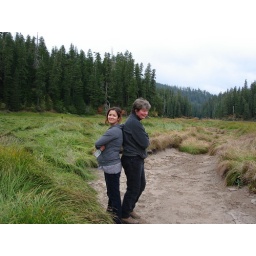
Cassandra &amp;amp; Janis in the dry lake bed